Elizabeth Roemer

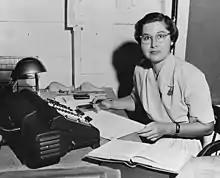
Elizabeth Roemer

Elizabeth "Pat" Roemer (September 4, 1929April 8, 2016) was an American astronomer and educator who specialized in astronomy with a particular focus on comets and minor planets. She was well-known for the recovery of lost comets, as well as for her discovery of two asteroids, the co-discovery of Jupiter's moon Themisto, and for the asteroid 1657 Roemera that was named in her honor.